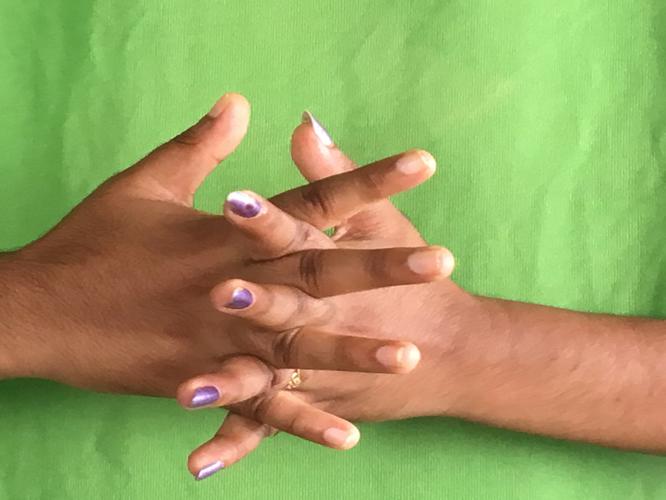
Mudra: Karkatta
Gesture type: double_hand